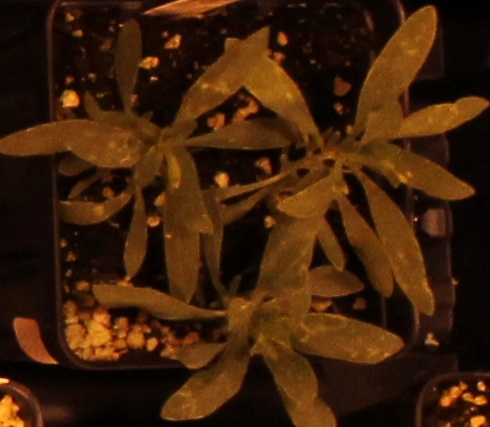
Label: Kochia